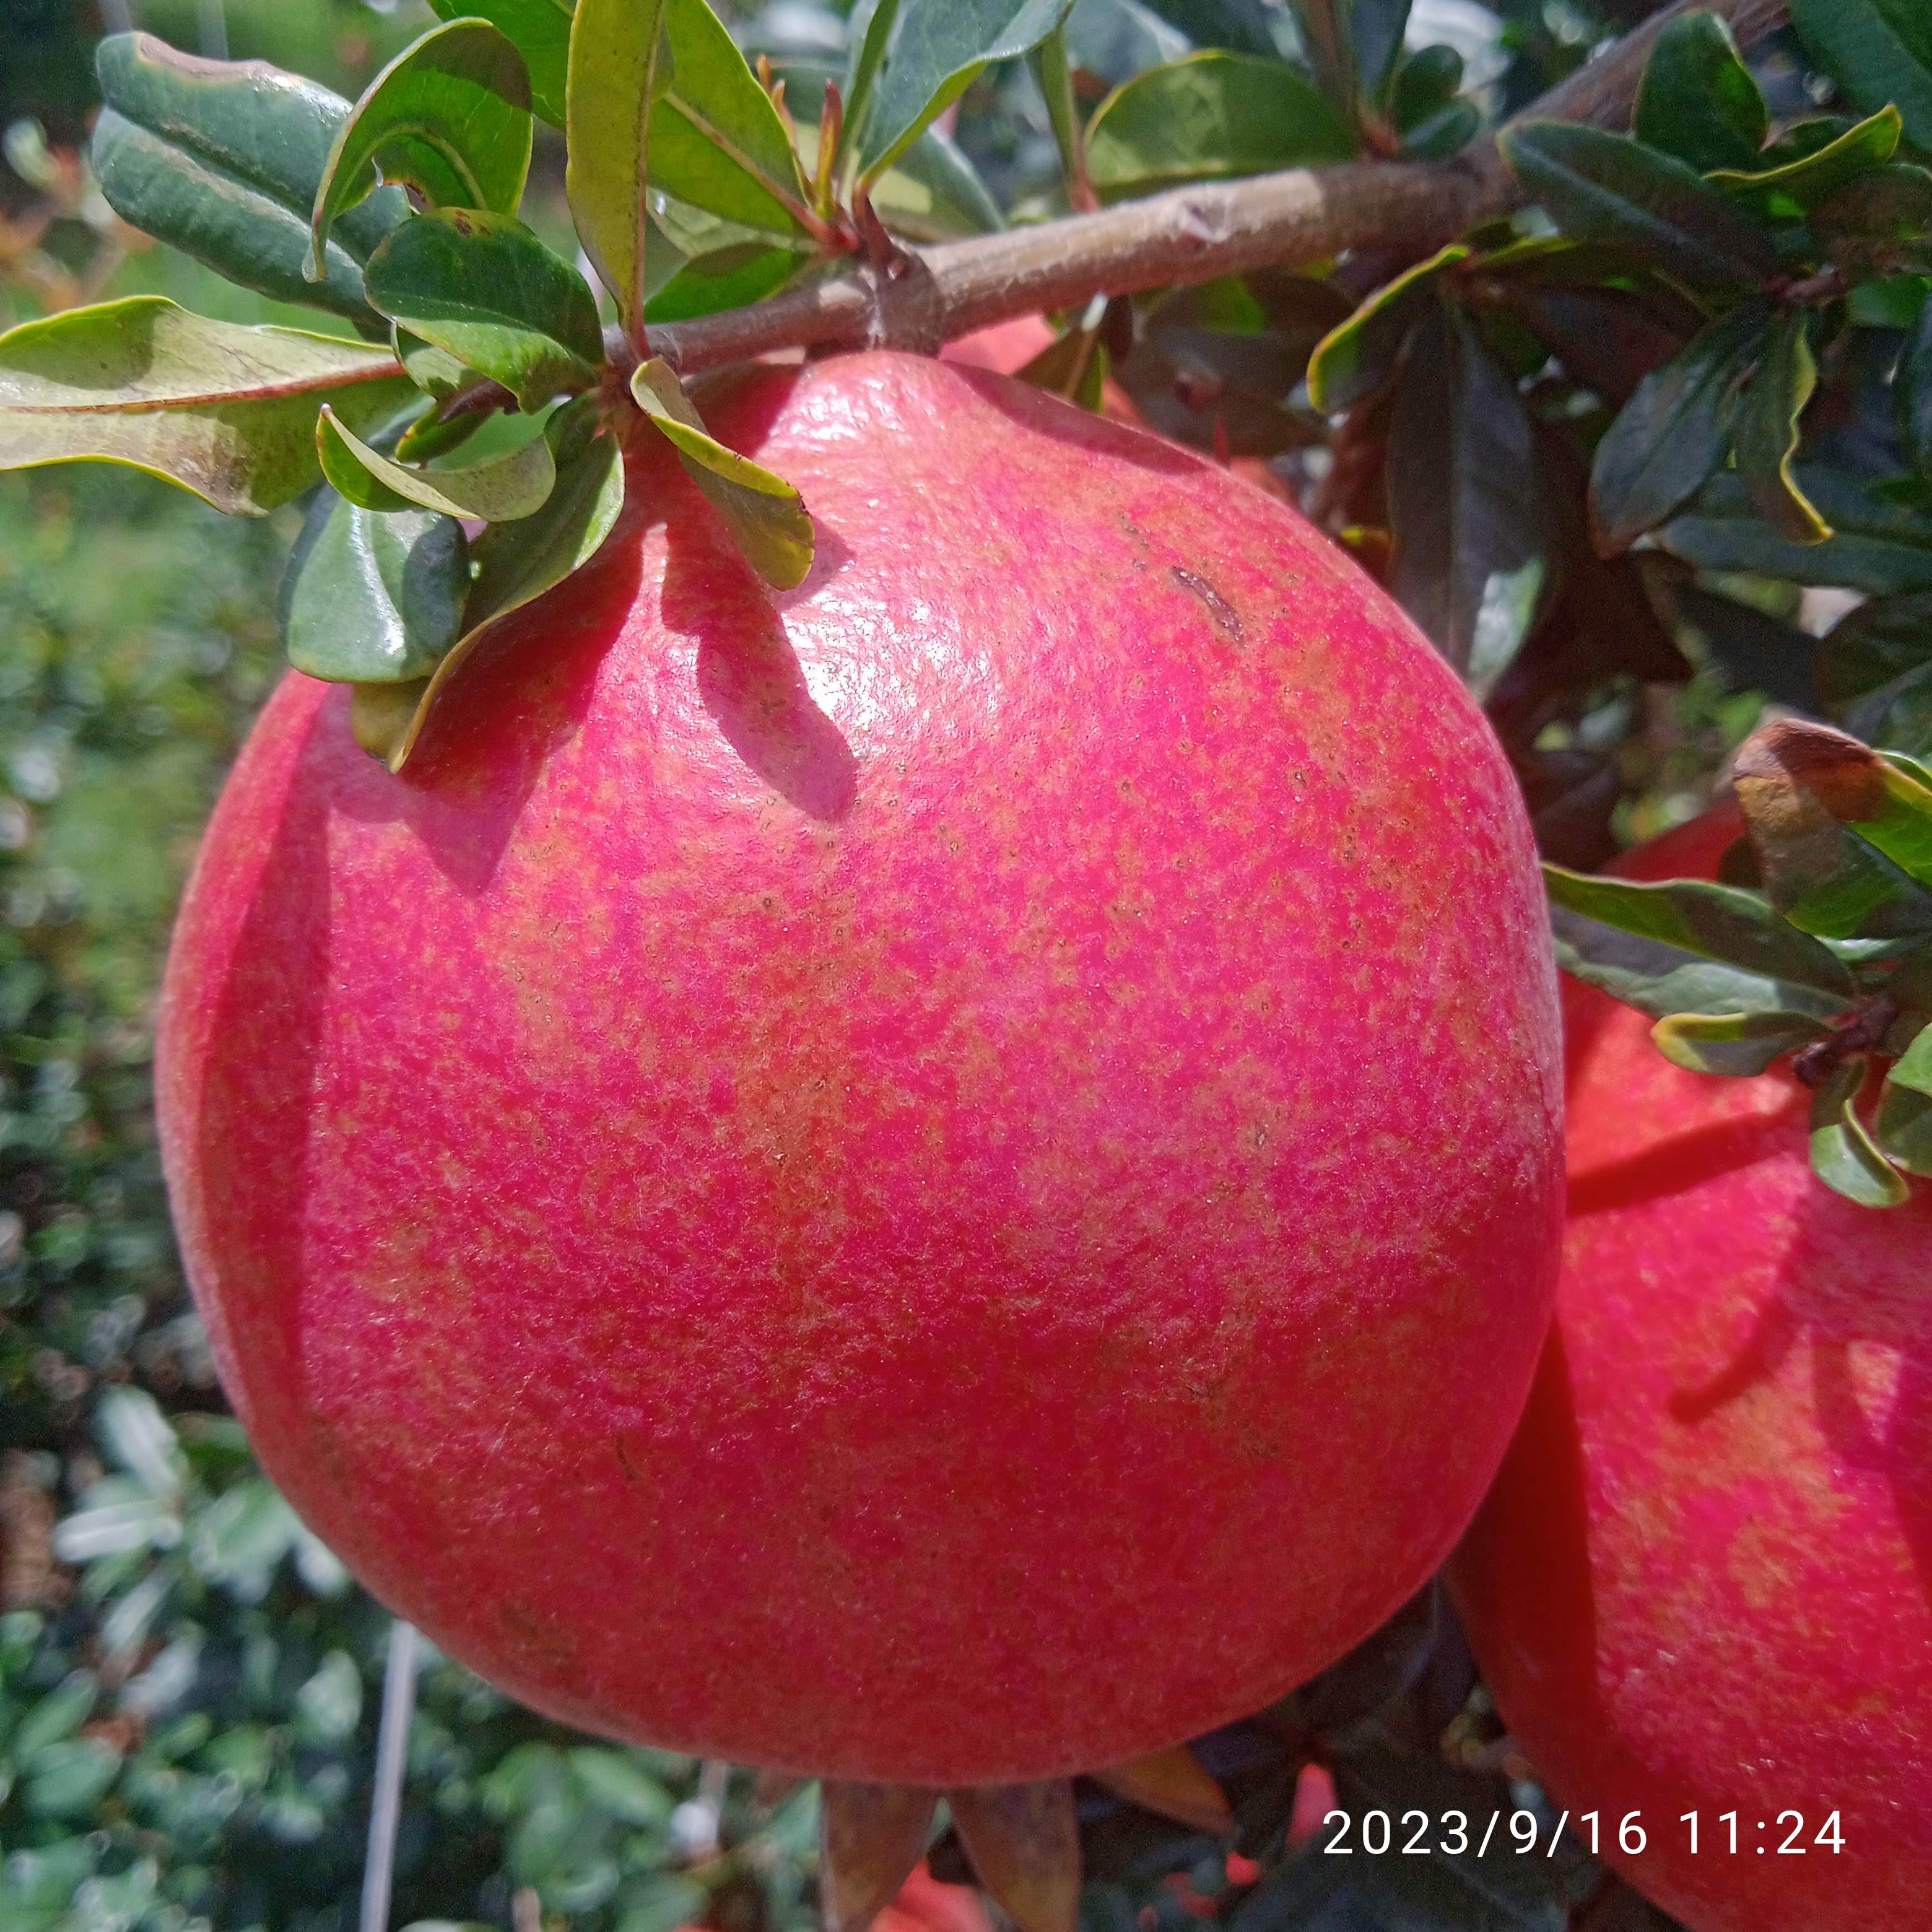
Label: Healthy